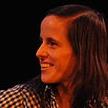
Age: 35